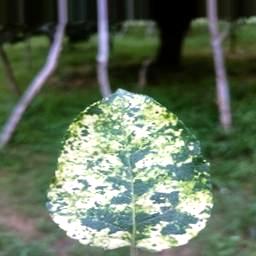
Label: Apple_Mosaic